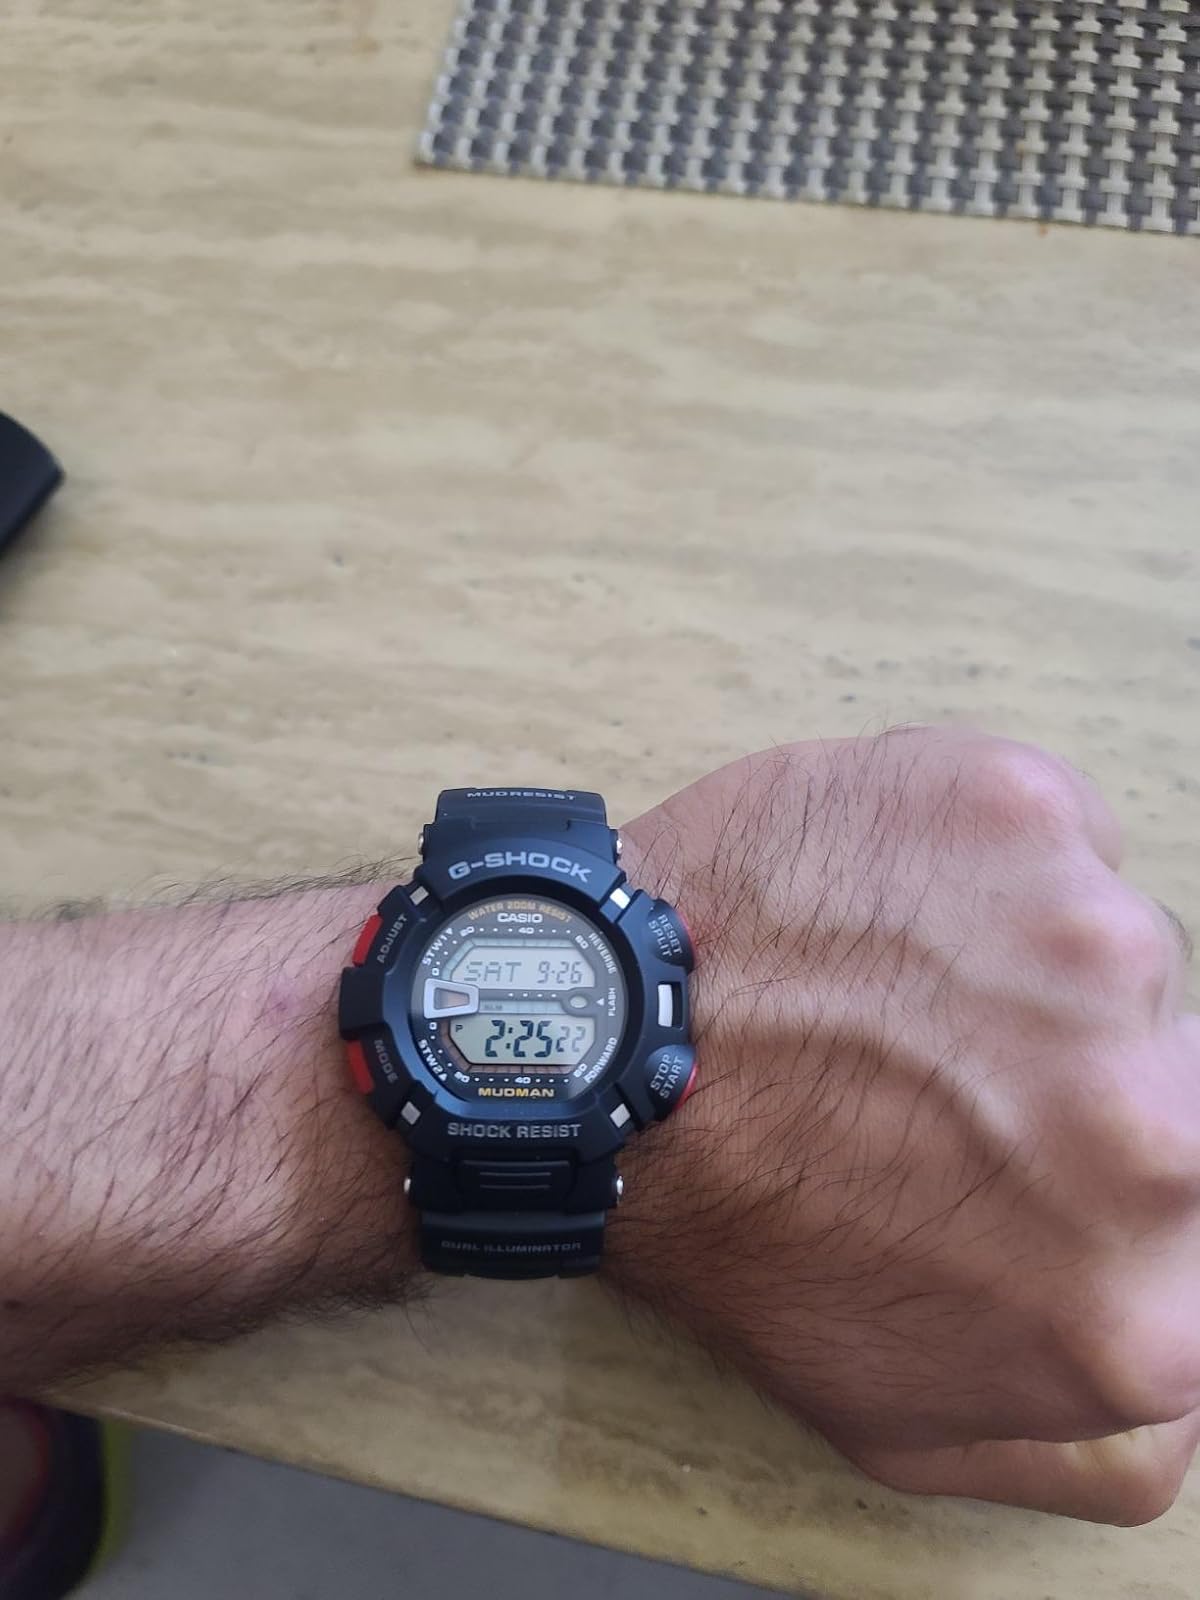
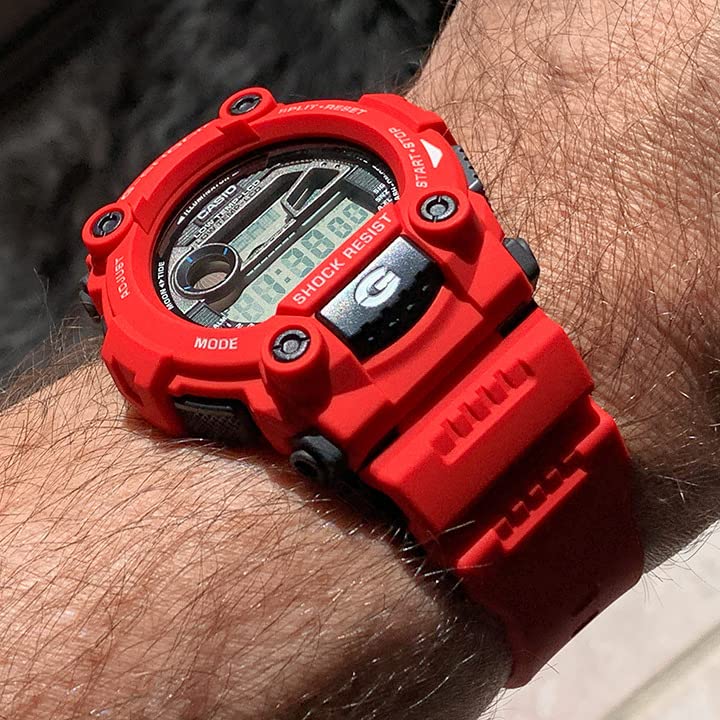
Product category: accessories_watch
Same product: no